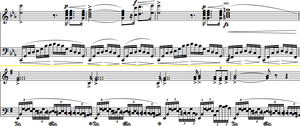
Six Moments Musicaux, Op. 16, est une suite de six pièces pour piano seul écrites par le compositeur russe Sergueï Rachmaninov entre octobre et décembre 1896.